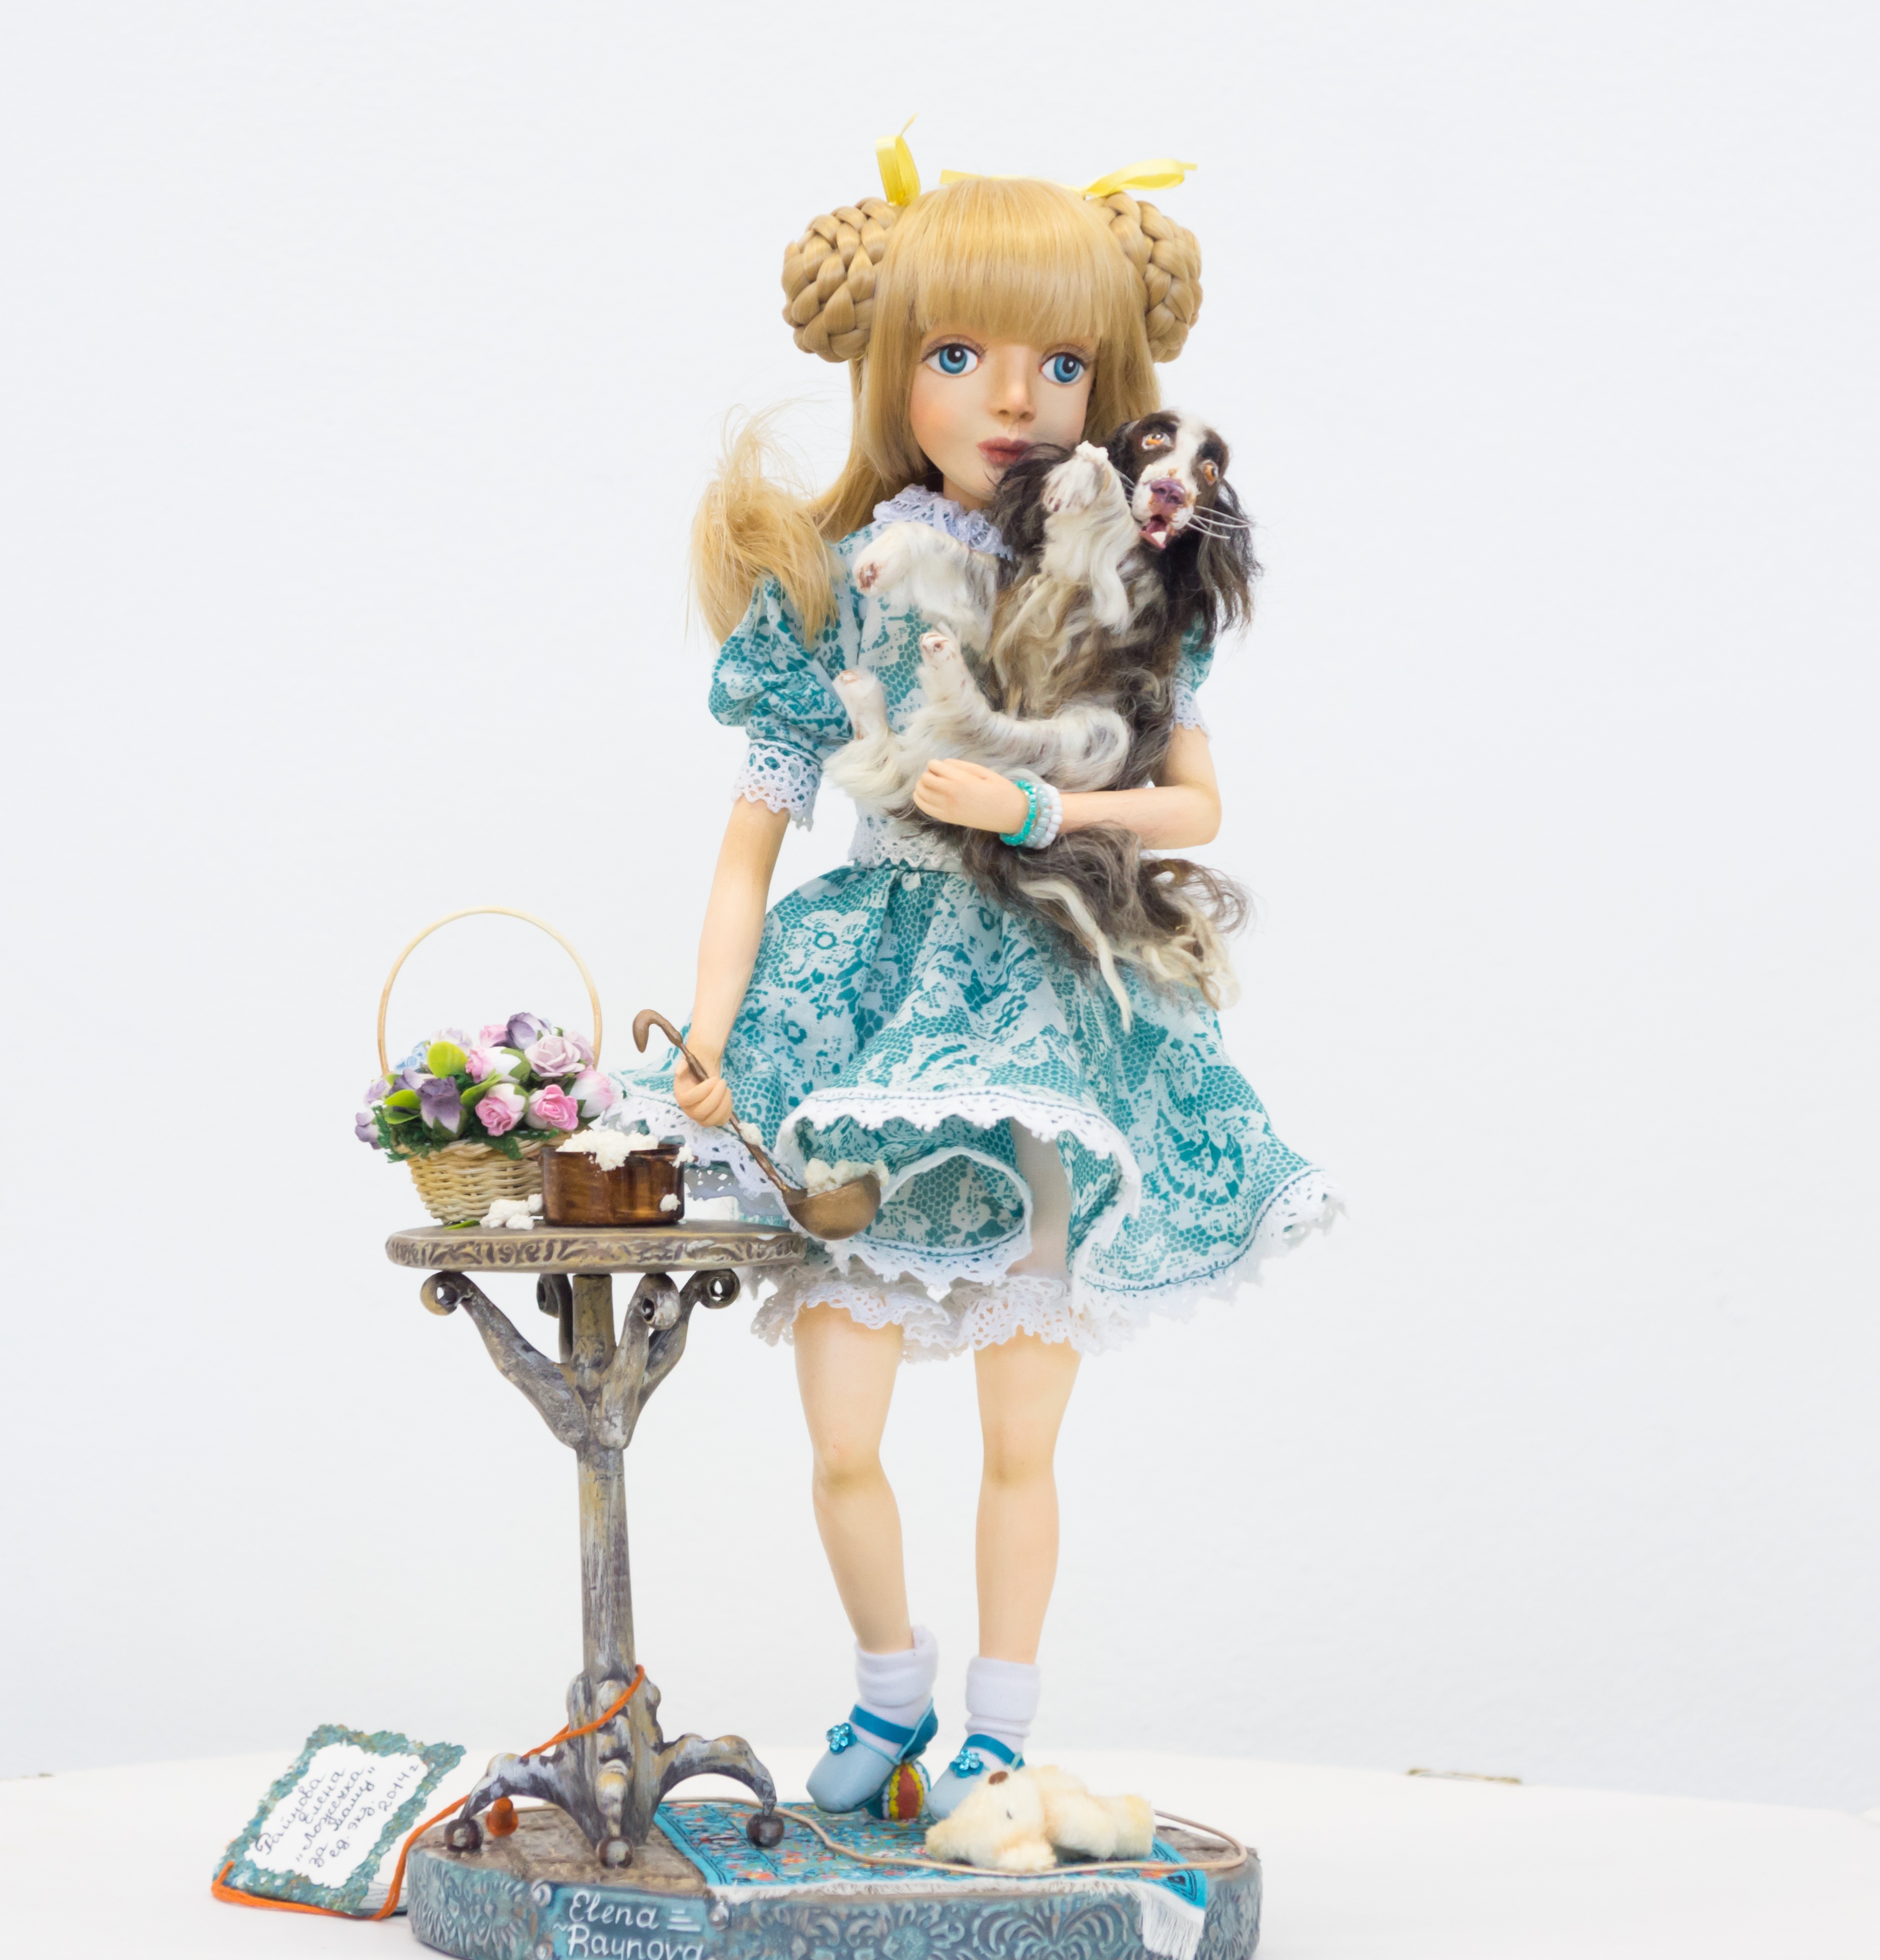
girl, toy, baby doll, doll, illustration, figurine, action figure, author's dolls, porcelain dolls